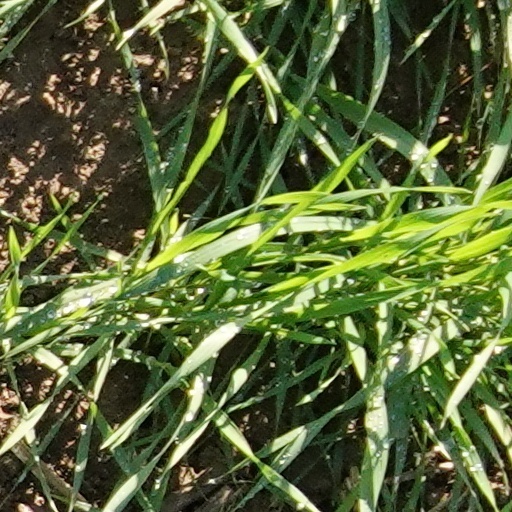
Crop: wheat